James Southerland

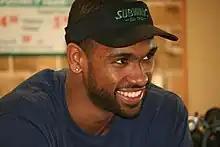
Southerland in 2012

James Southerland III (born April 28, 1990) is an American professional basketball player who last played for the Wellington Saints of the New Zealand National Basketball League (NBL). He played college basketball for Syracuse.